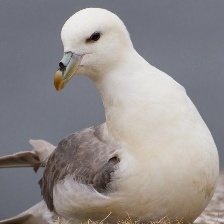
Species: NORTHERN FULMAR
Scientific name: FULMARUS GLACIALIS